Boeing 777

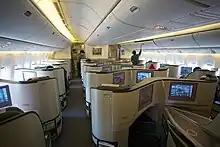
Airliner cabin. Rows of seats arranged between two aisles.

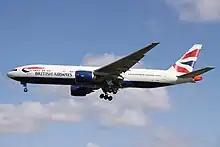
Aircraft landing approach. Side view of a twin-engine jet in flight with flaps and landing gear extended.

The airframe incorporates the use of composite materials, accounting for nine percent of the original structural weight, while the third-generation models, the 777-8 and 777-9, feature more composite parts. Composite components include the cabin floor and rudder, with the 777 being the first Boeing airliner to use composite materials for both the horizontal and vertical stabilizers (empennage). The main fuselage cross-section is fully circular, and tapers rearward into a blade-shaped tail cone with a port-facing auxiliary power unit.